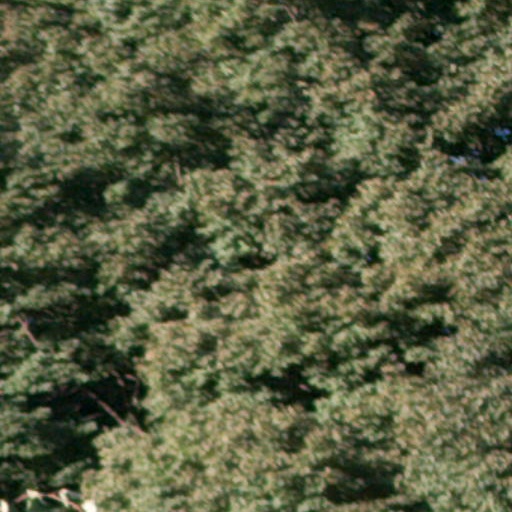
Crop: cassava